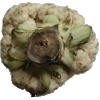
Label: Cauliflower 1